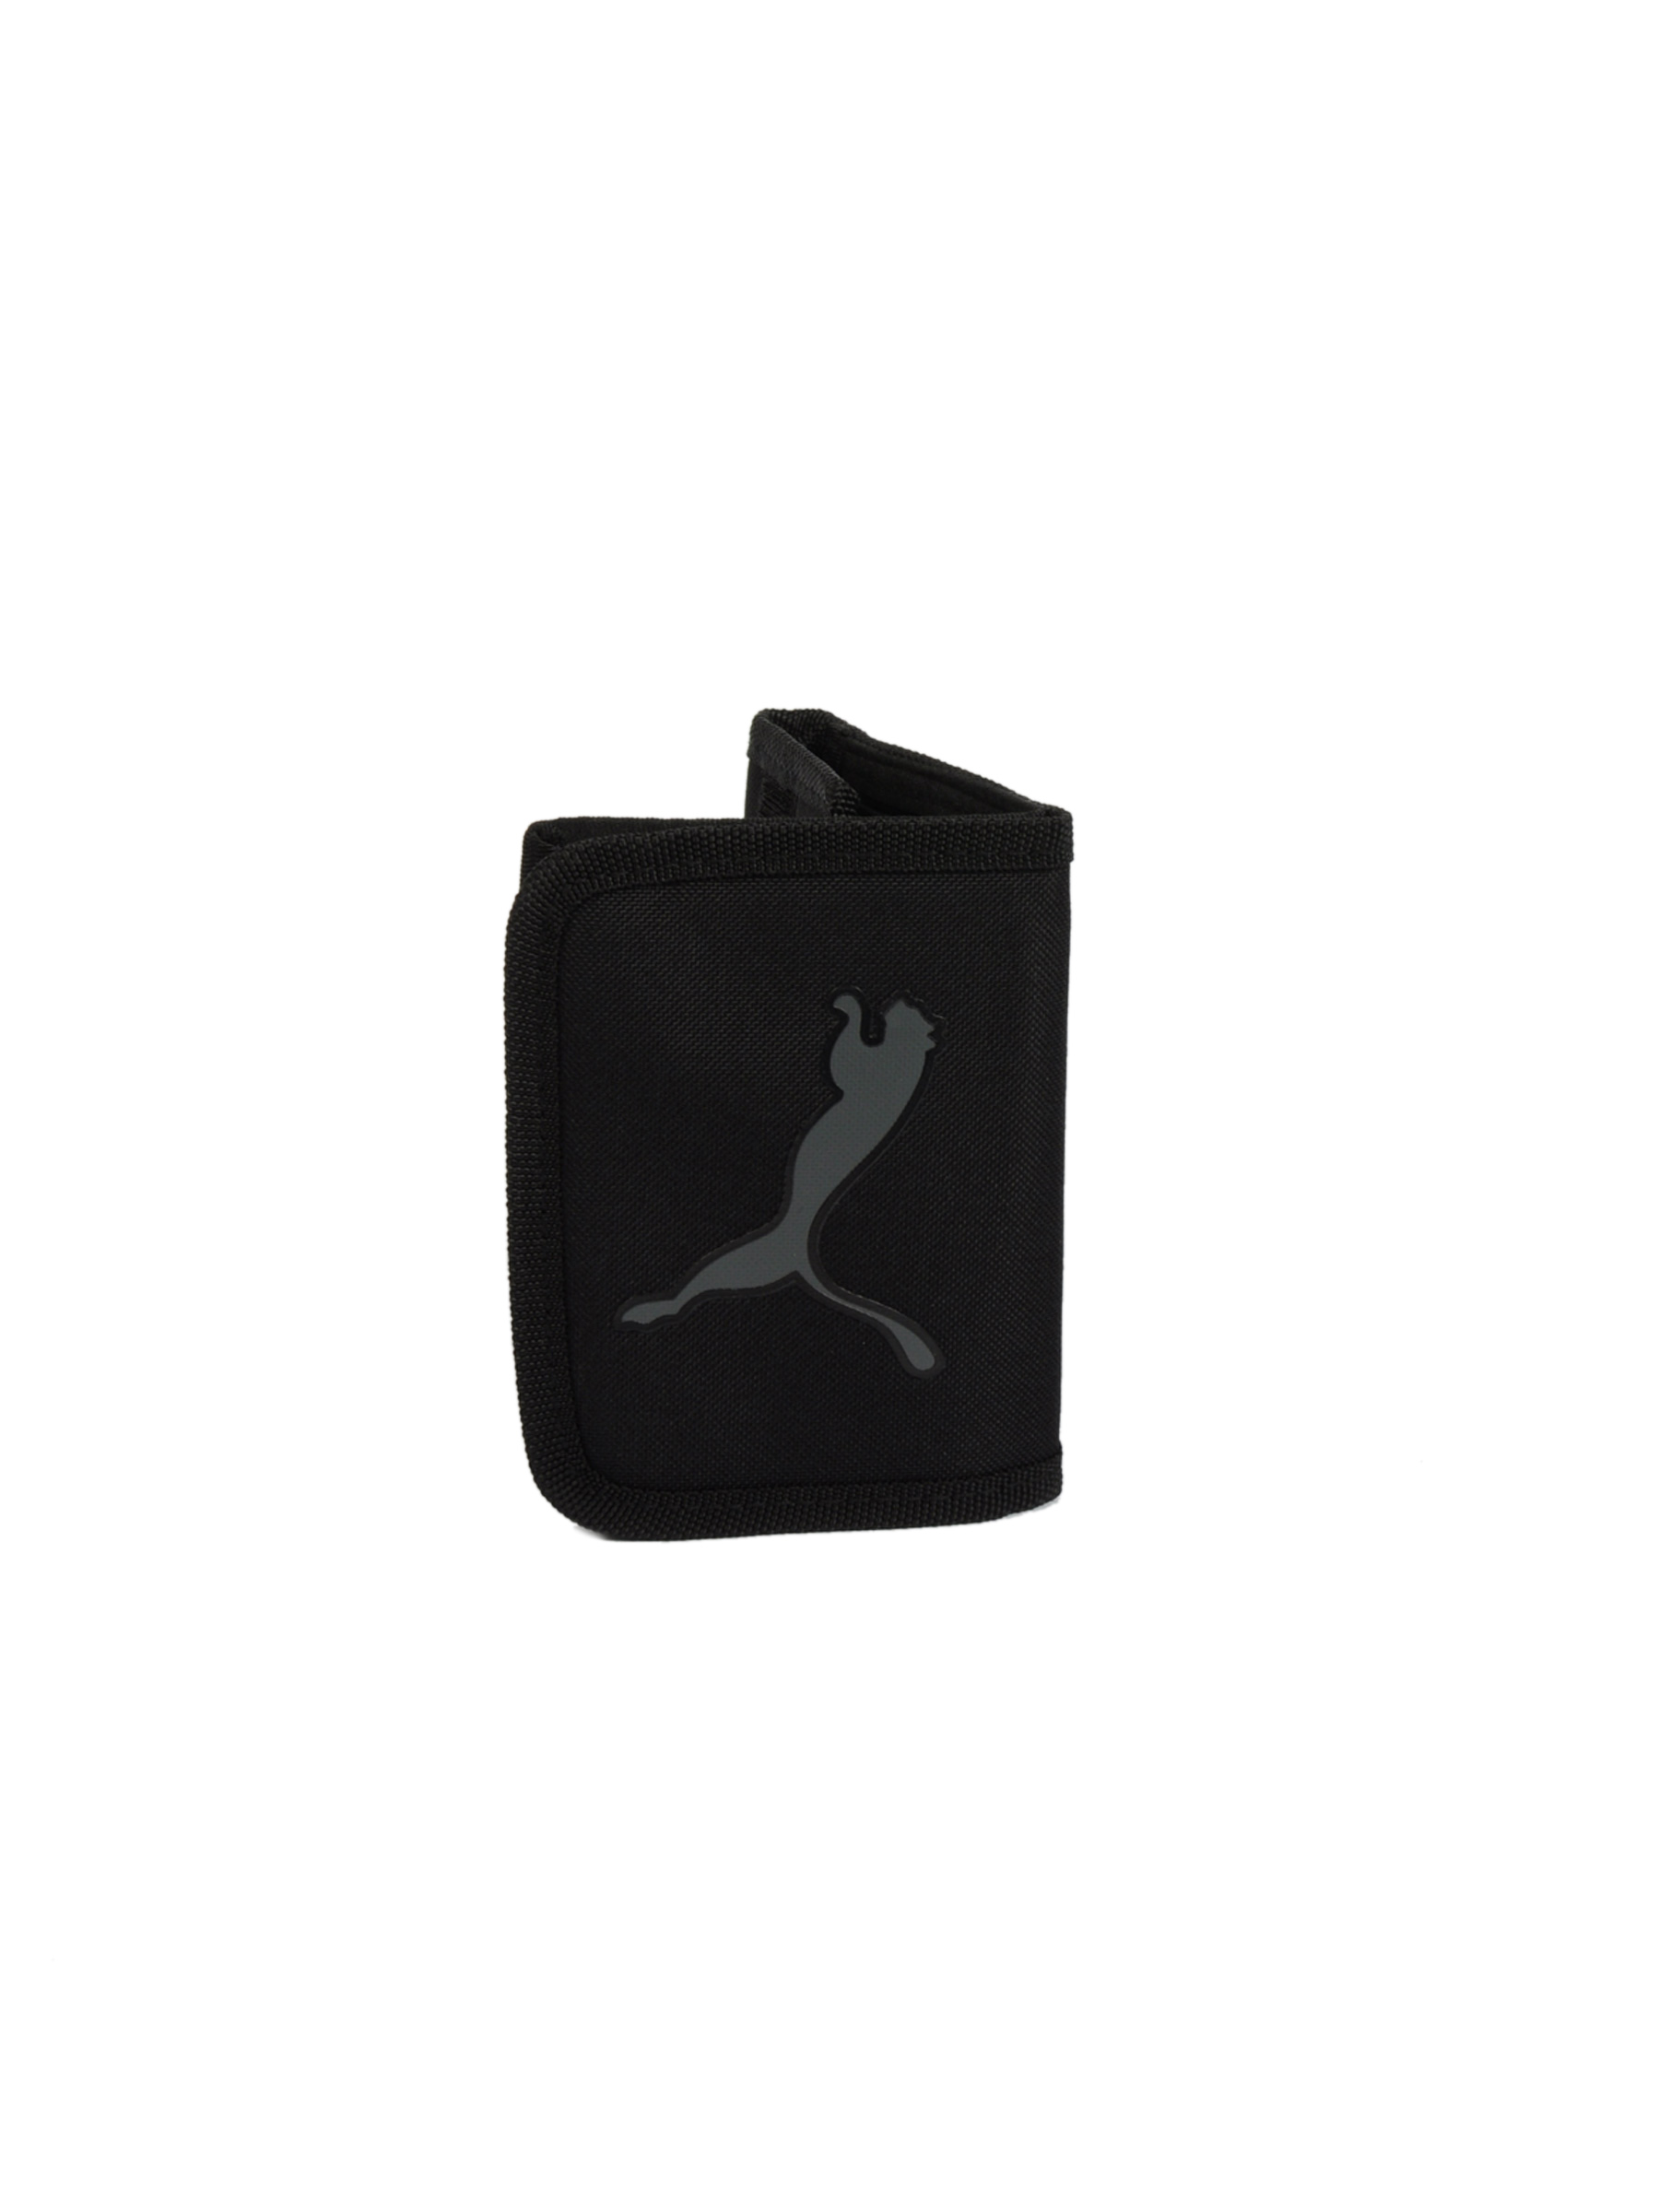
Puma Men big cat Black Wallets
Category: Accessories / Wallets / Wallets
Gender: Men
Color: Black
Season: Winter 2012
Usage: Casual